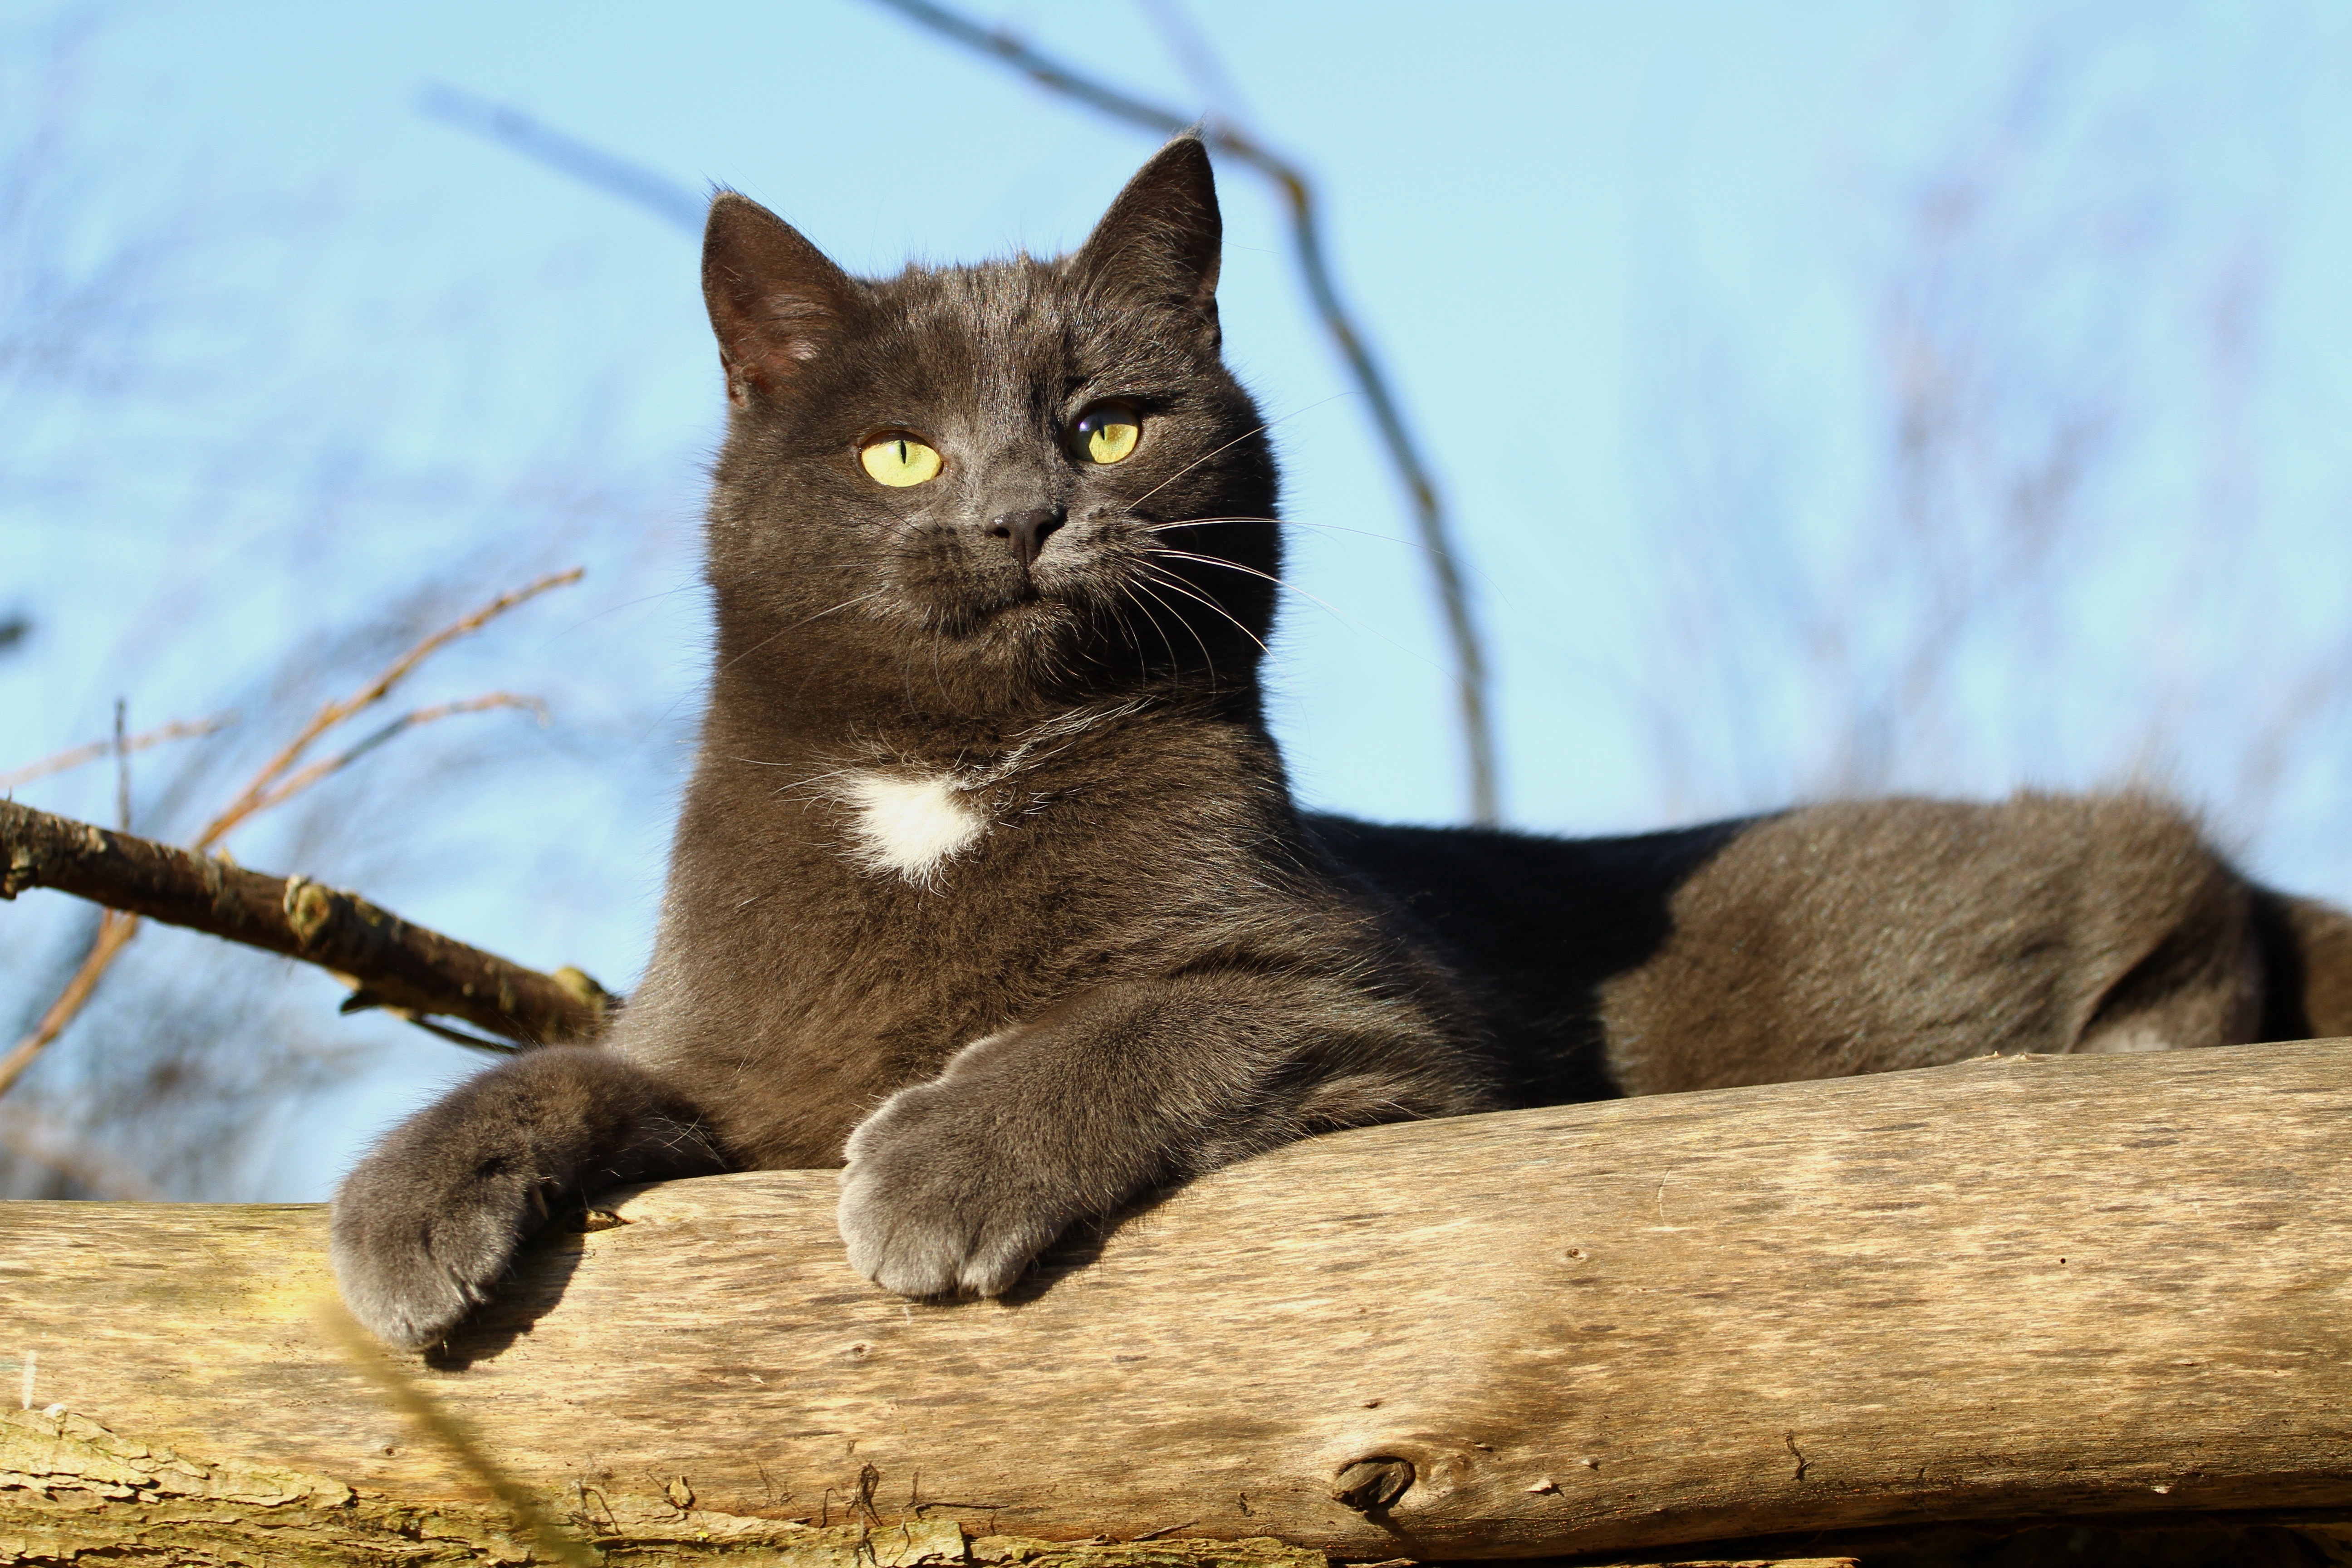
cat, mammal, fauna, whiskers, vertebrate, burmese, mimi, 2 years old, european shorthair, chartreux, wild cat, small to medium sized cats, cat like mammal, domestic short haired cat